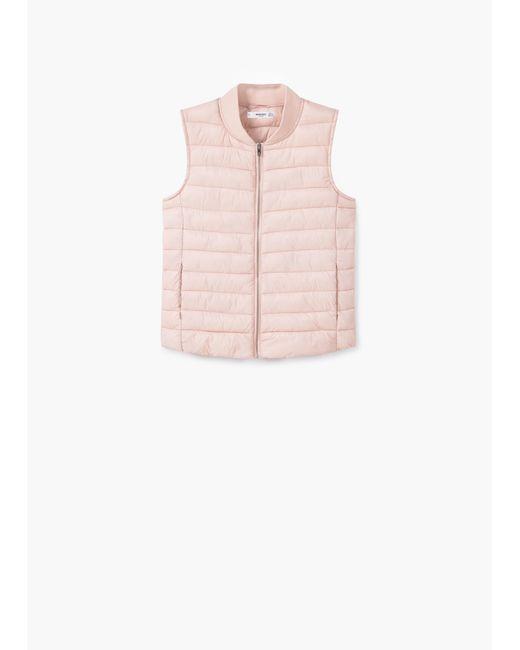
Rosa Weste mit Reißverschluss für Damen